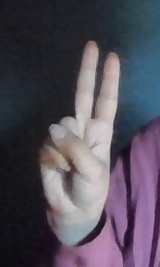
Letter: taa